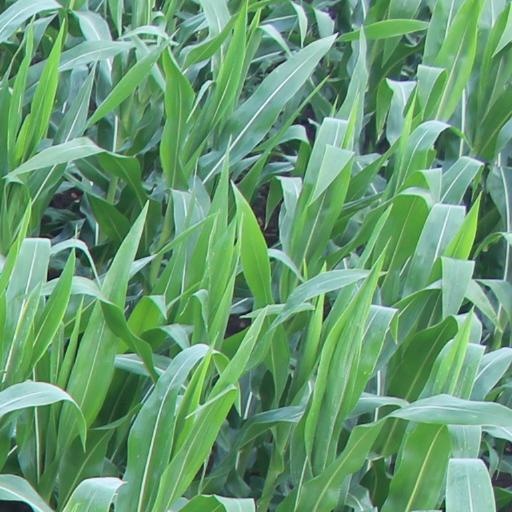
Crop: maize; corn